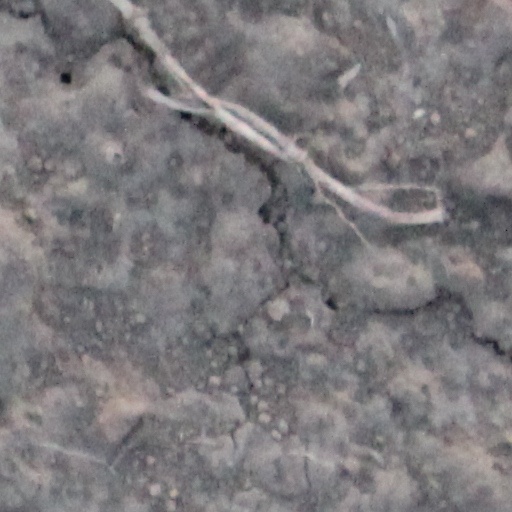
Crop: wheat